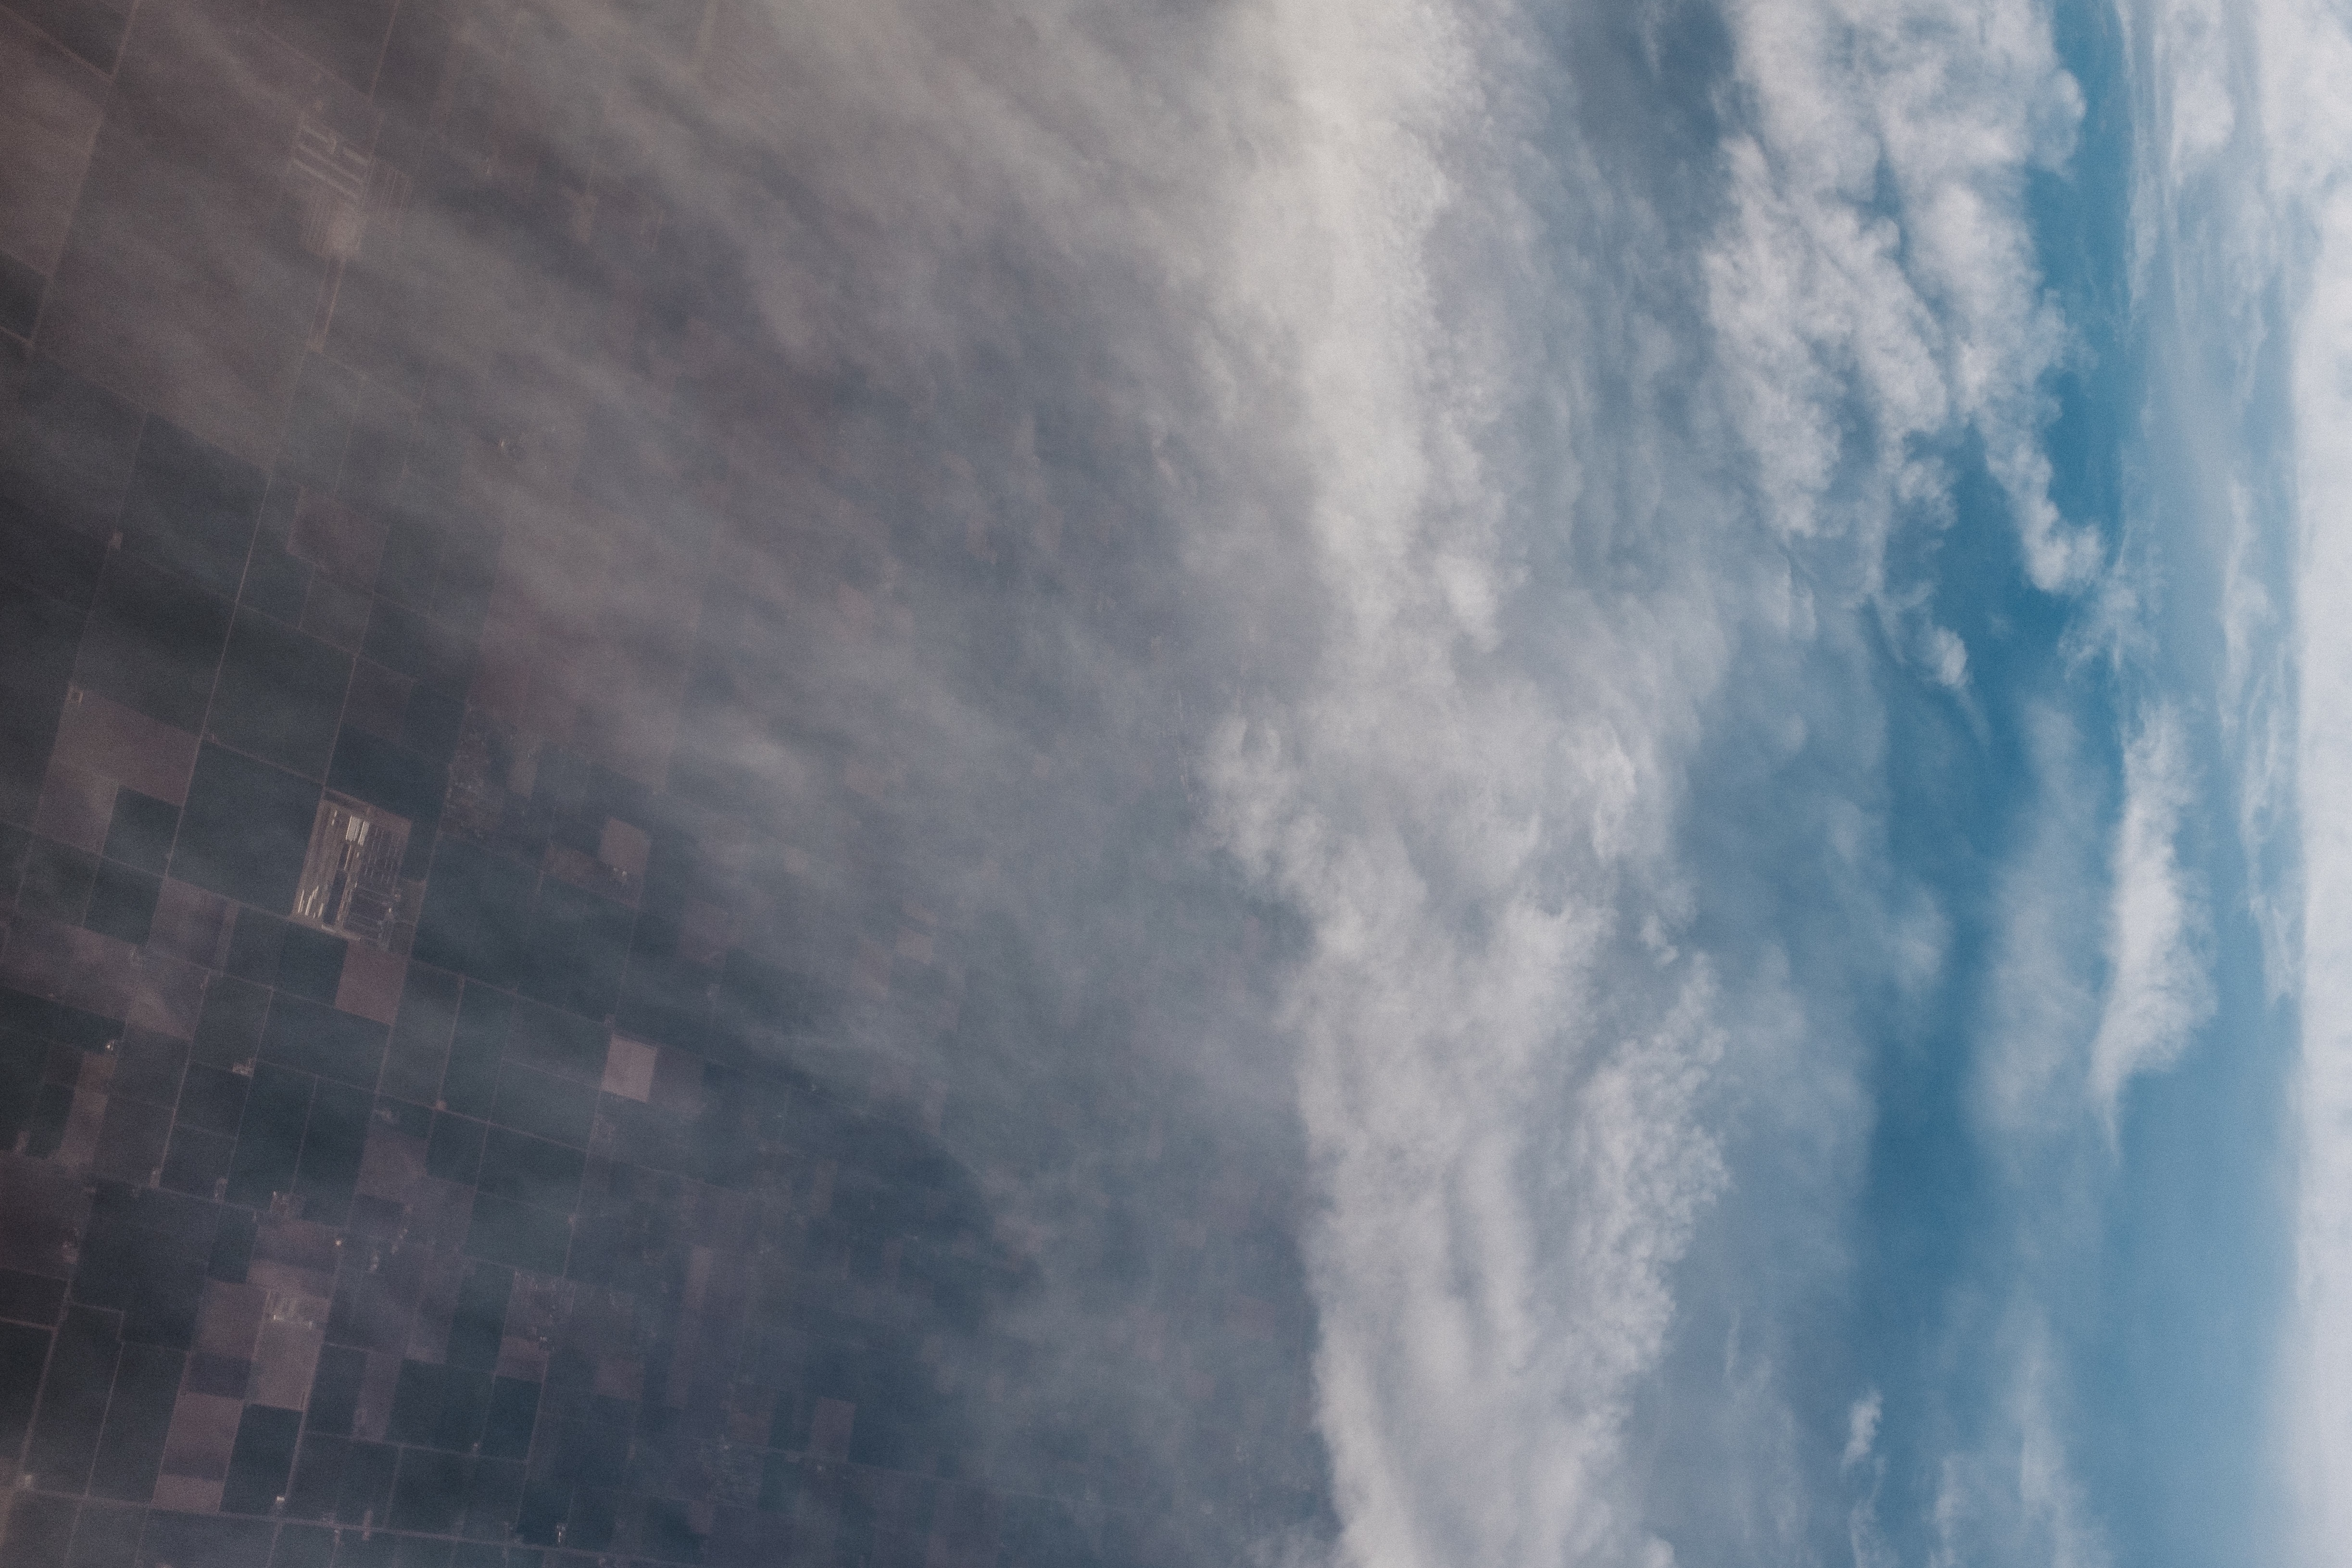
cloud, sky, mist, sunlight, atmosphere, reflection, freezing, atmospheric phenomenon, atmosphere of earth